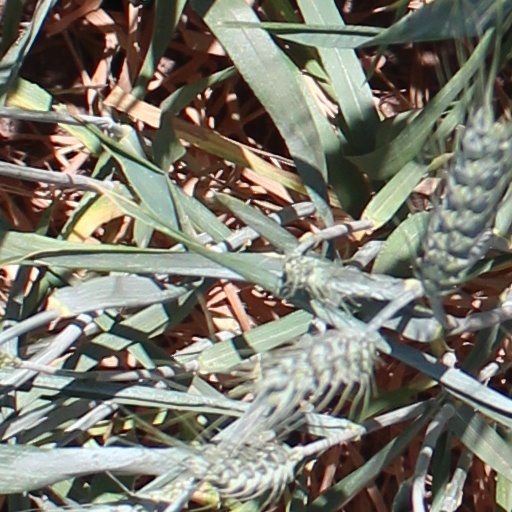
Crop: wheat